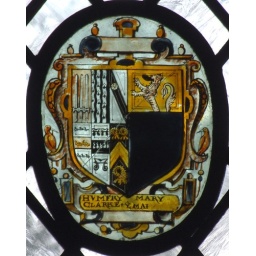
Armorial stained glass in window in south wall of nave.